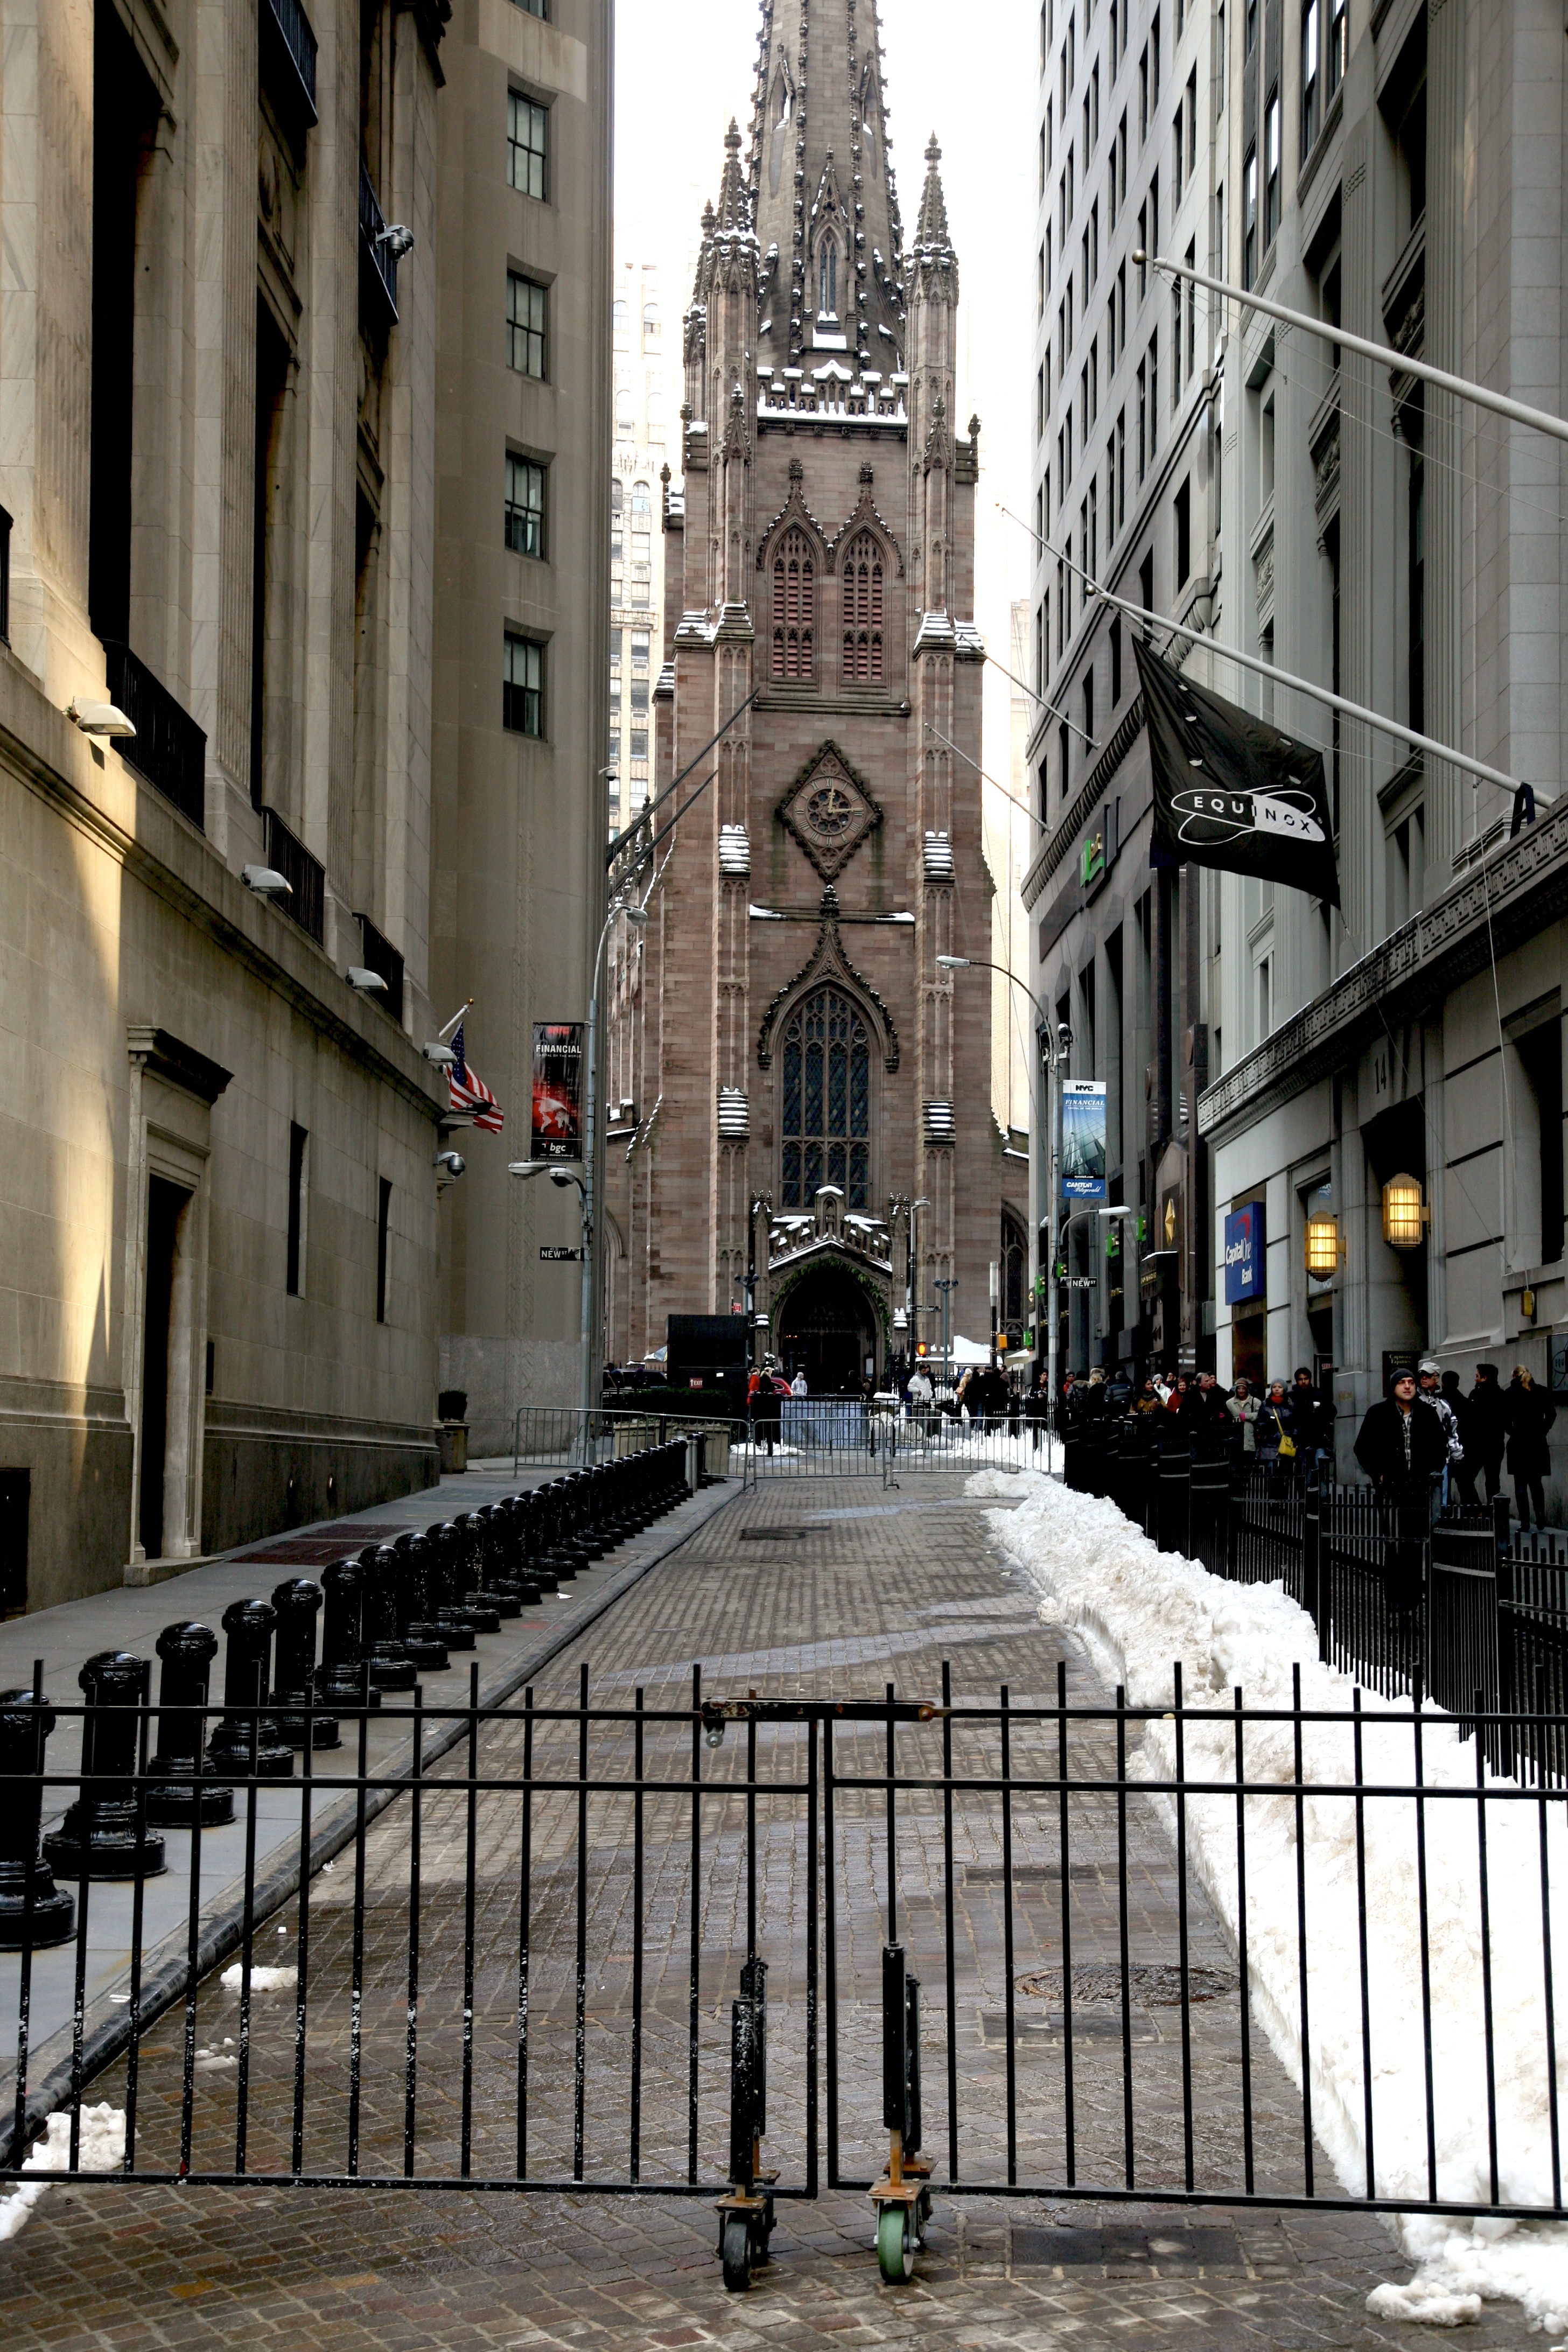
pedestrian, architecture, road, street, town, city, manhattan, cityscape, downtown, nyc, plaza, canon, landmark, facade, church, cathedral, newyork, newyorkcity, ny, eglise, 5d, town square, trinity, lowermanhattan, metropolis, wallstreet, ef24105mmf4lisusm, financialdistrict, trinitychurch, trinitywallstreet, urban area, human settlement